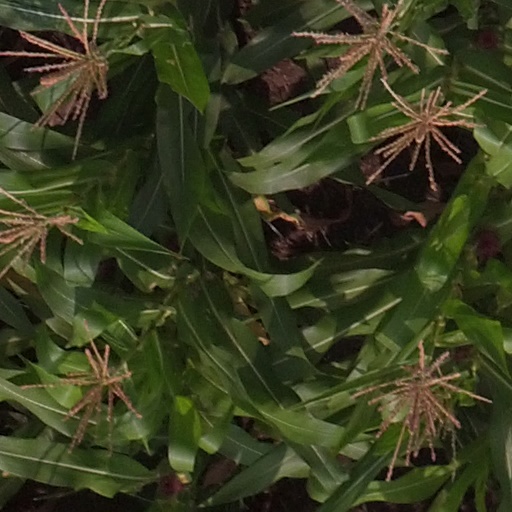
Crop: maize; corn